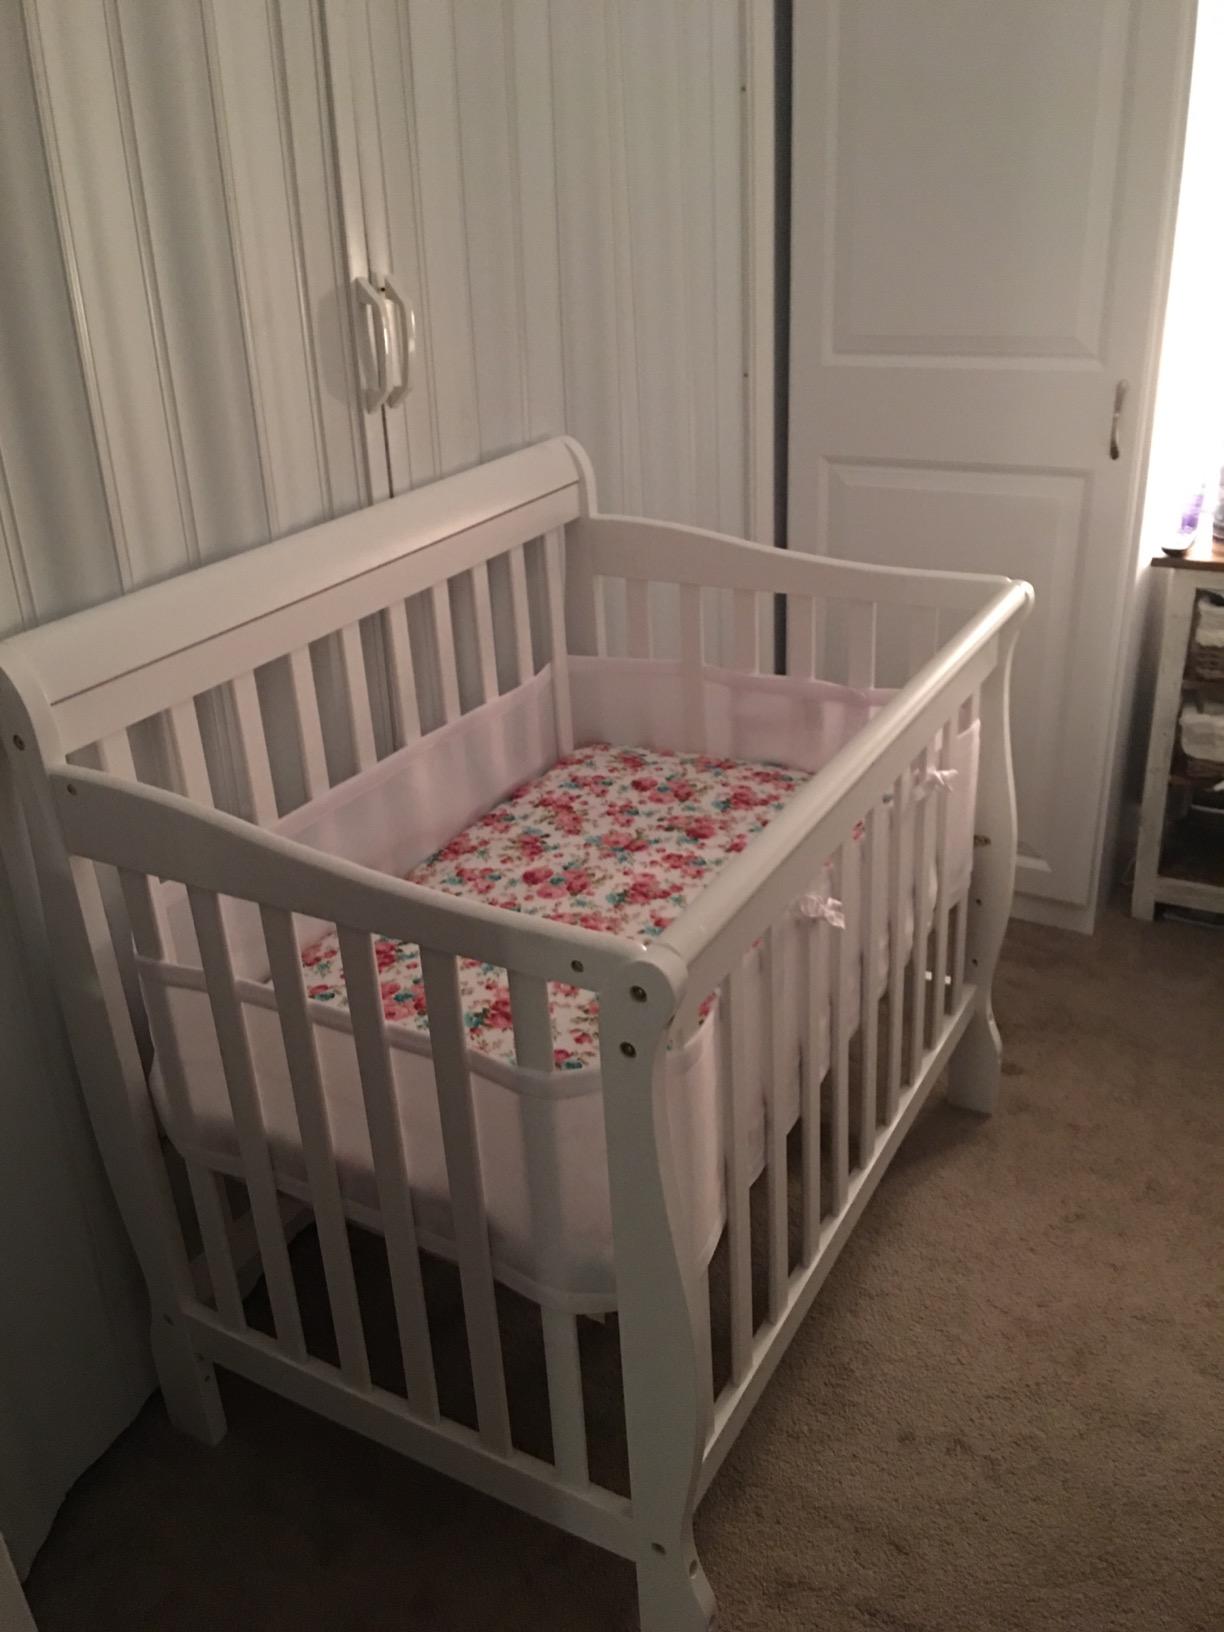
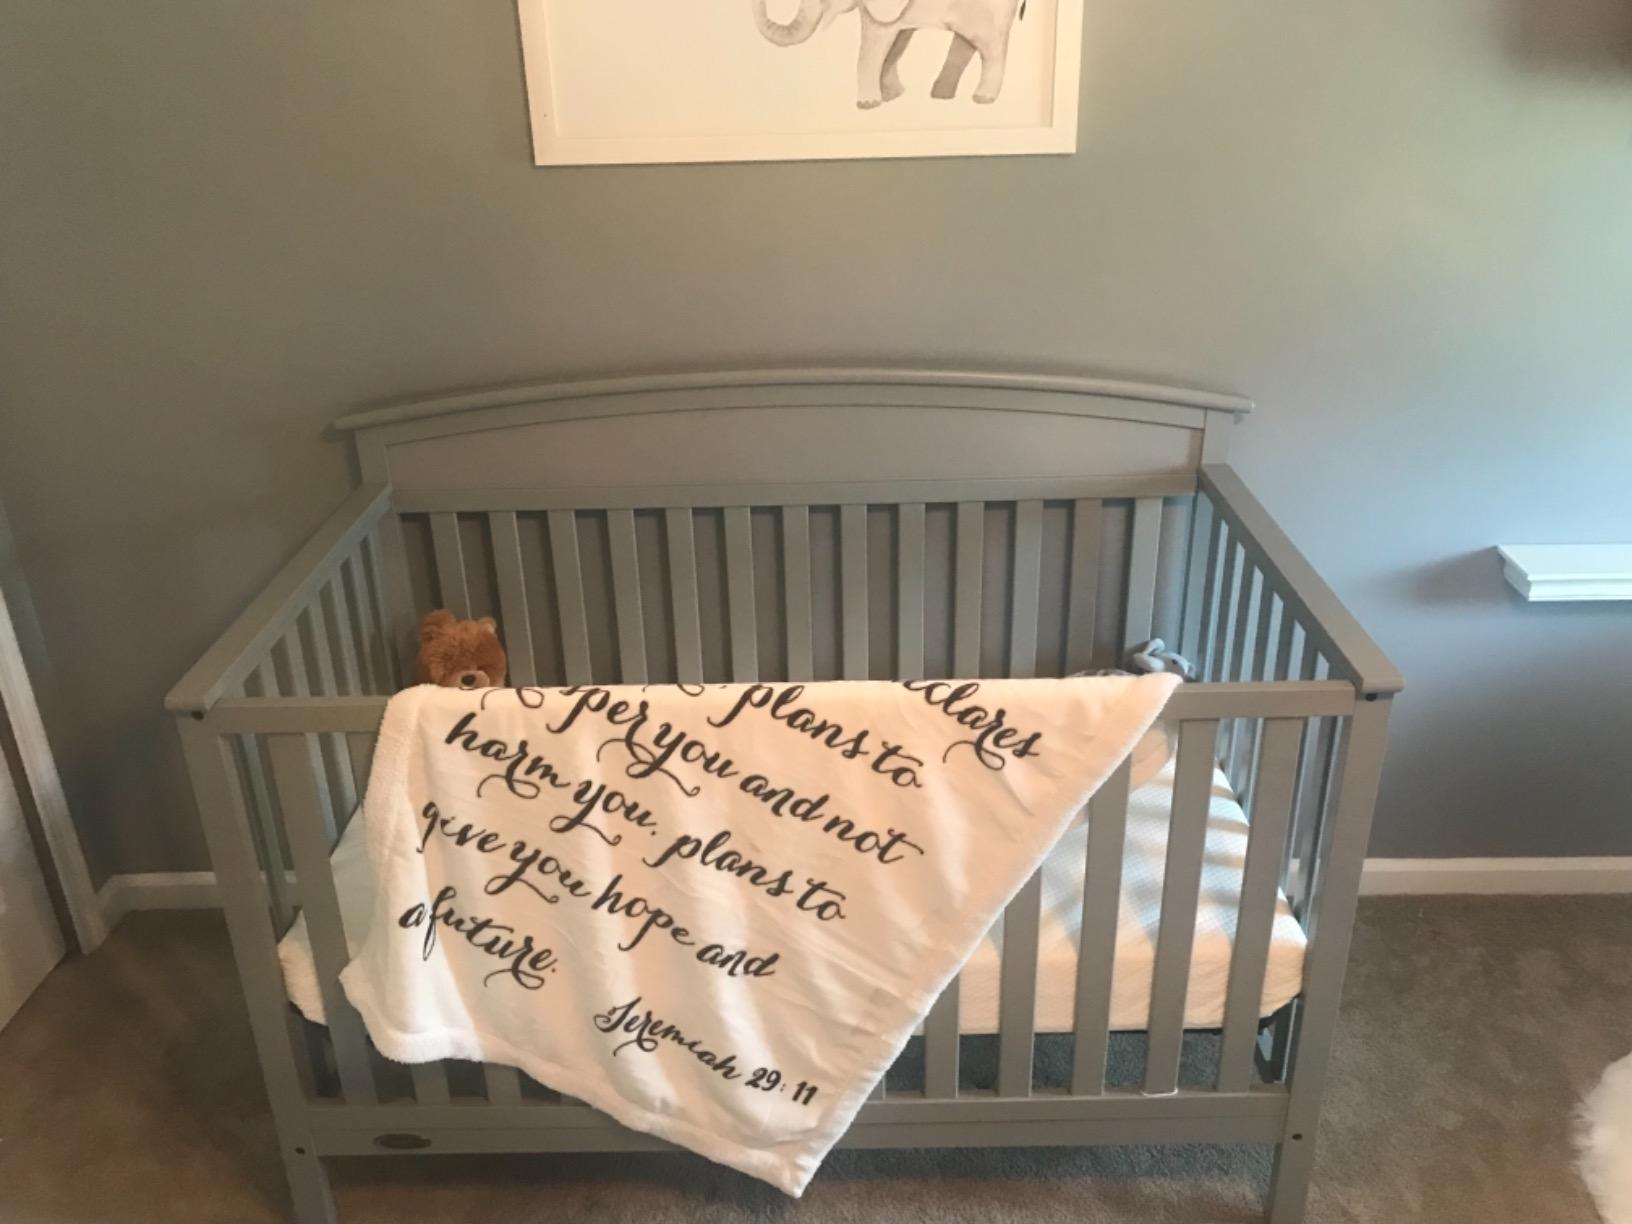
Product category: products_crib
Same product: no